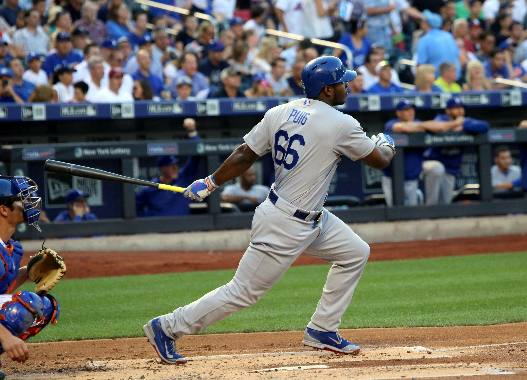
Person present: Yes